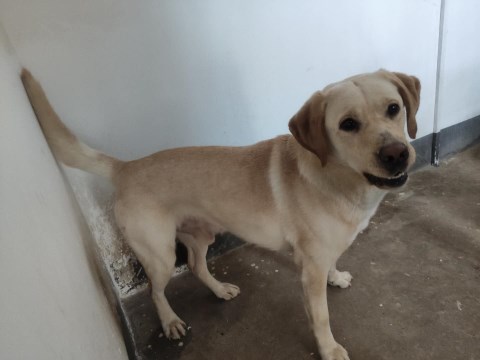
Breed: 3580-n000122-Labrador_retriever